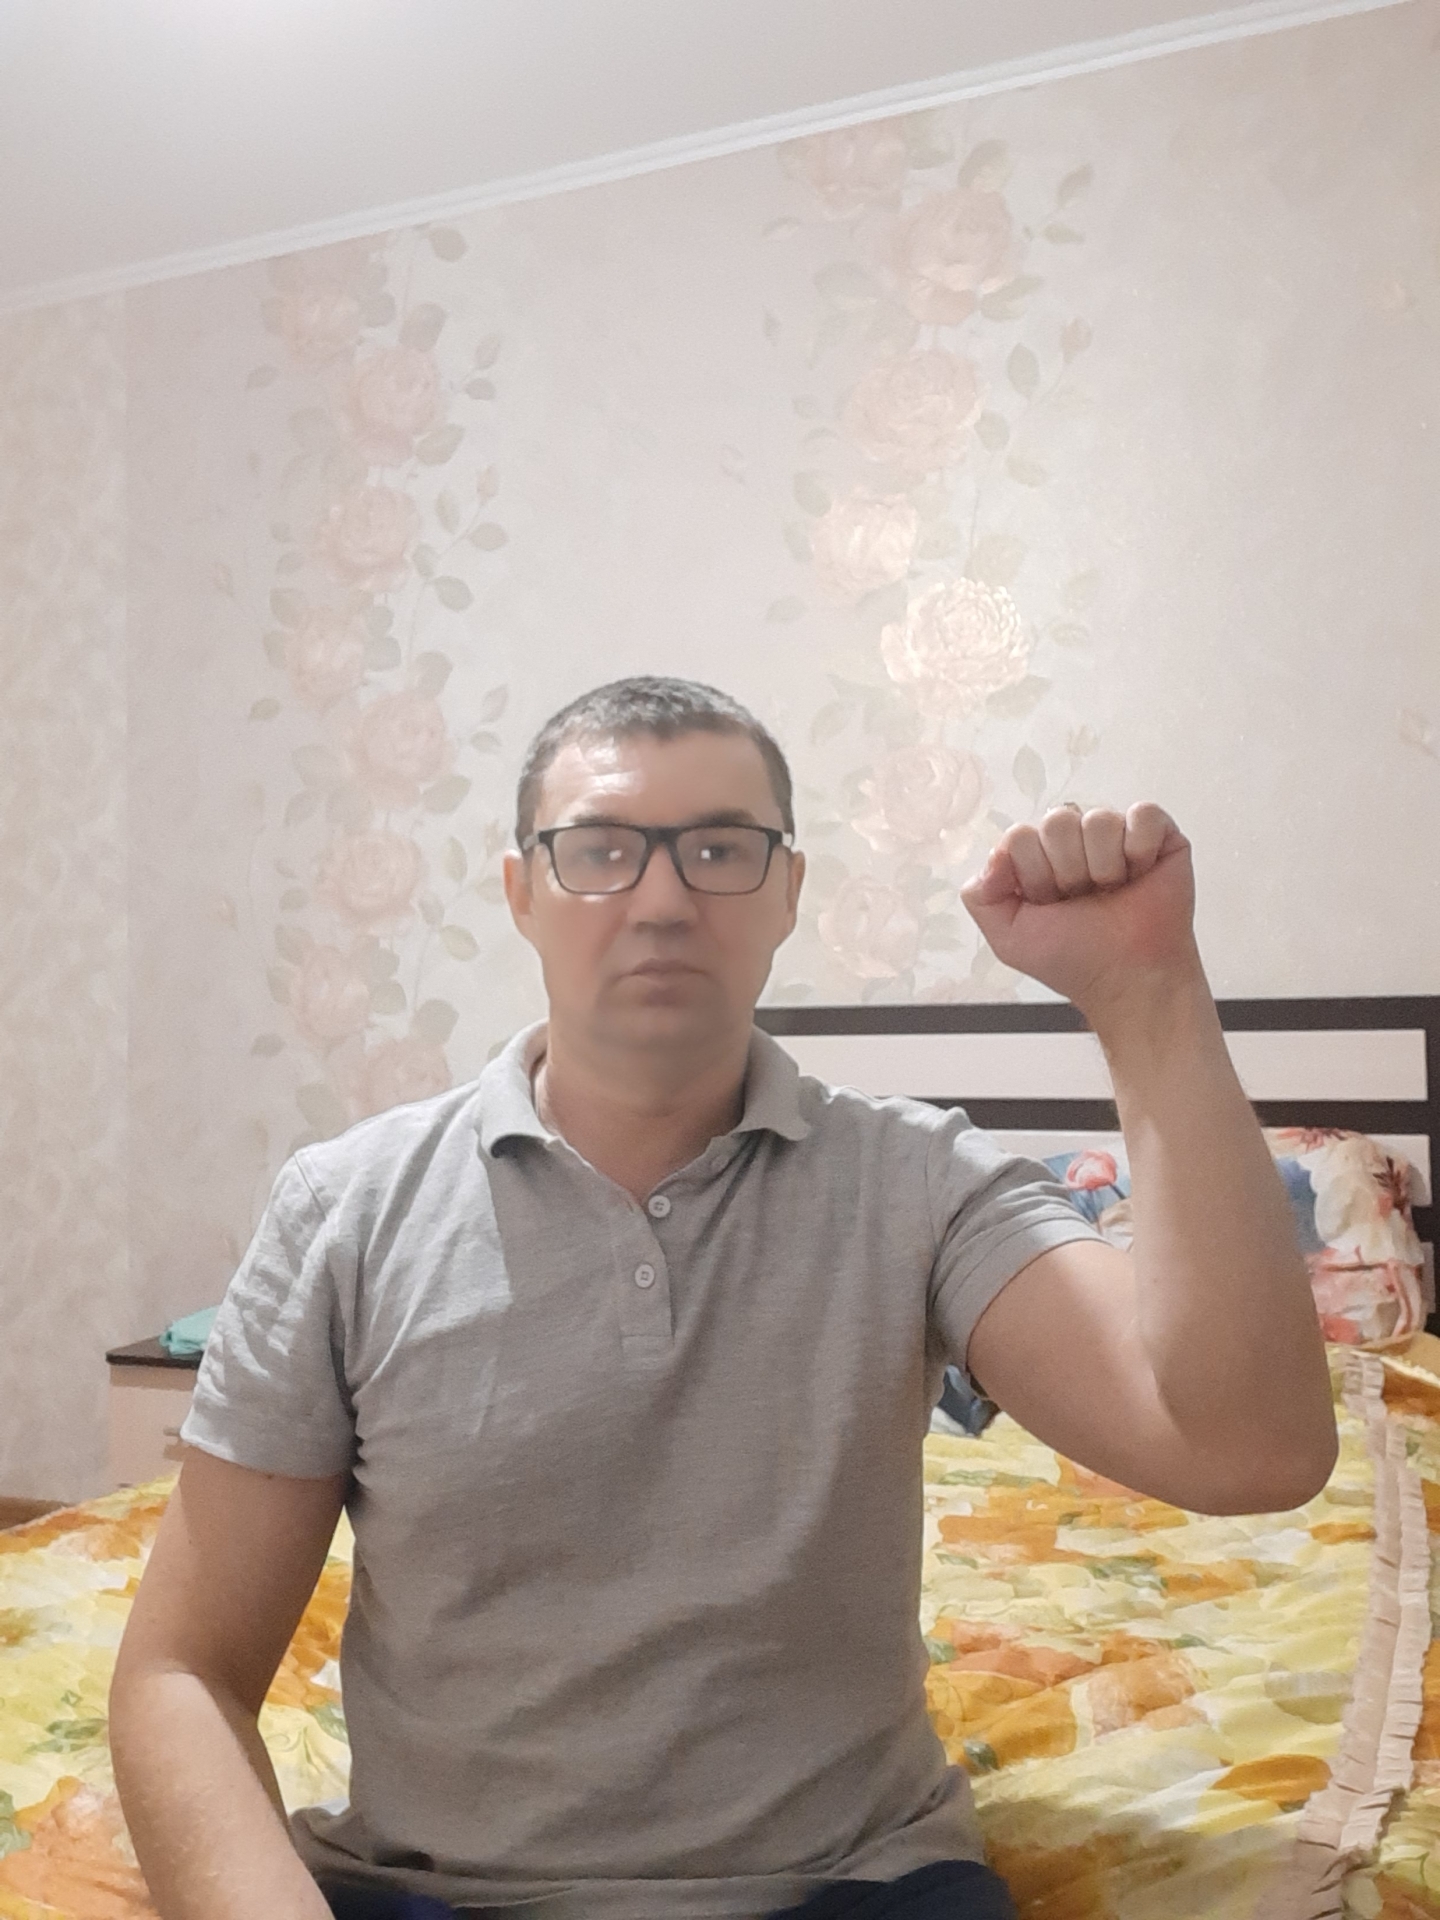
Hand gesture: fist